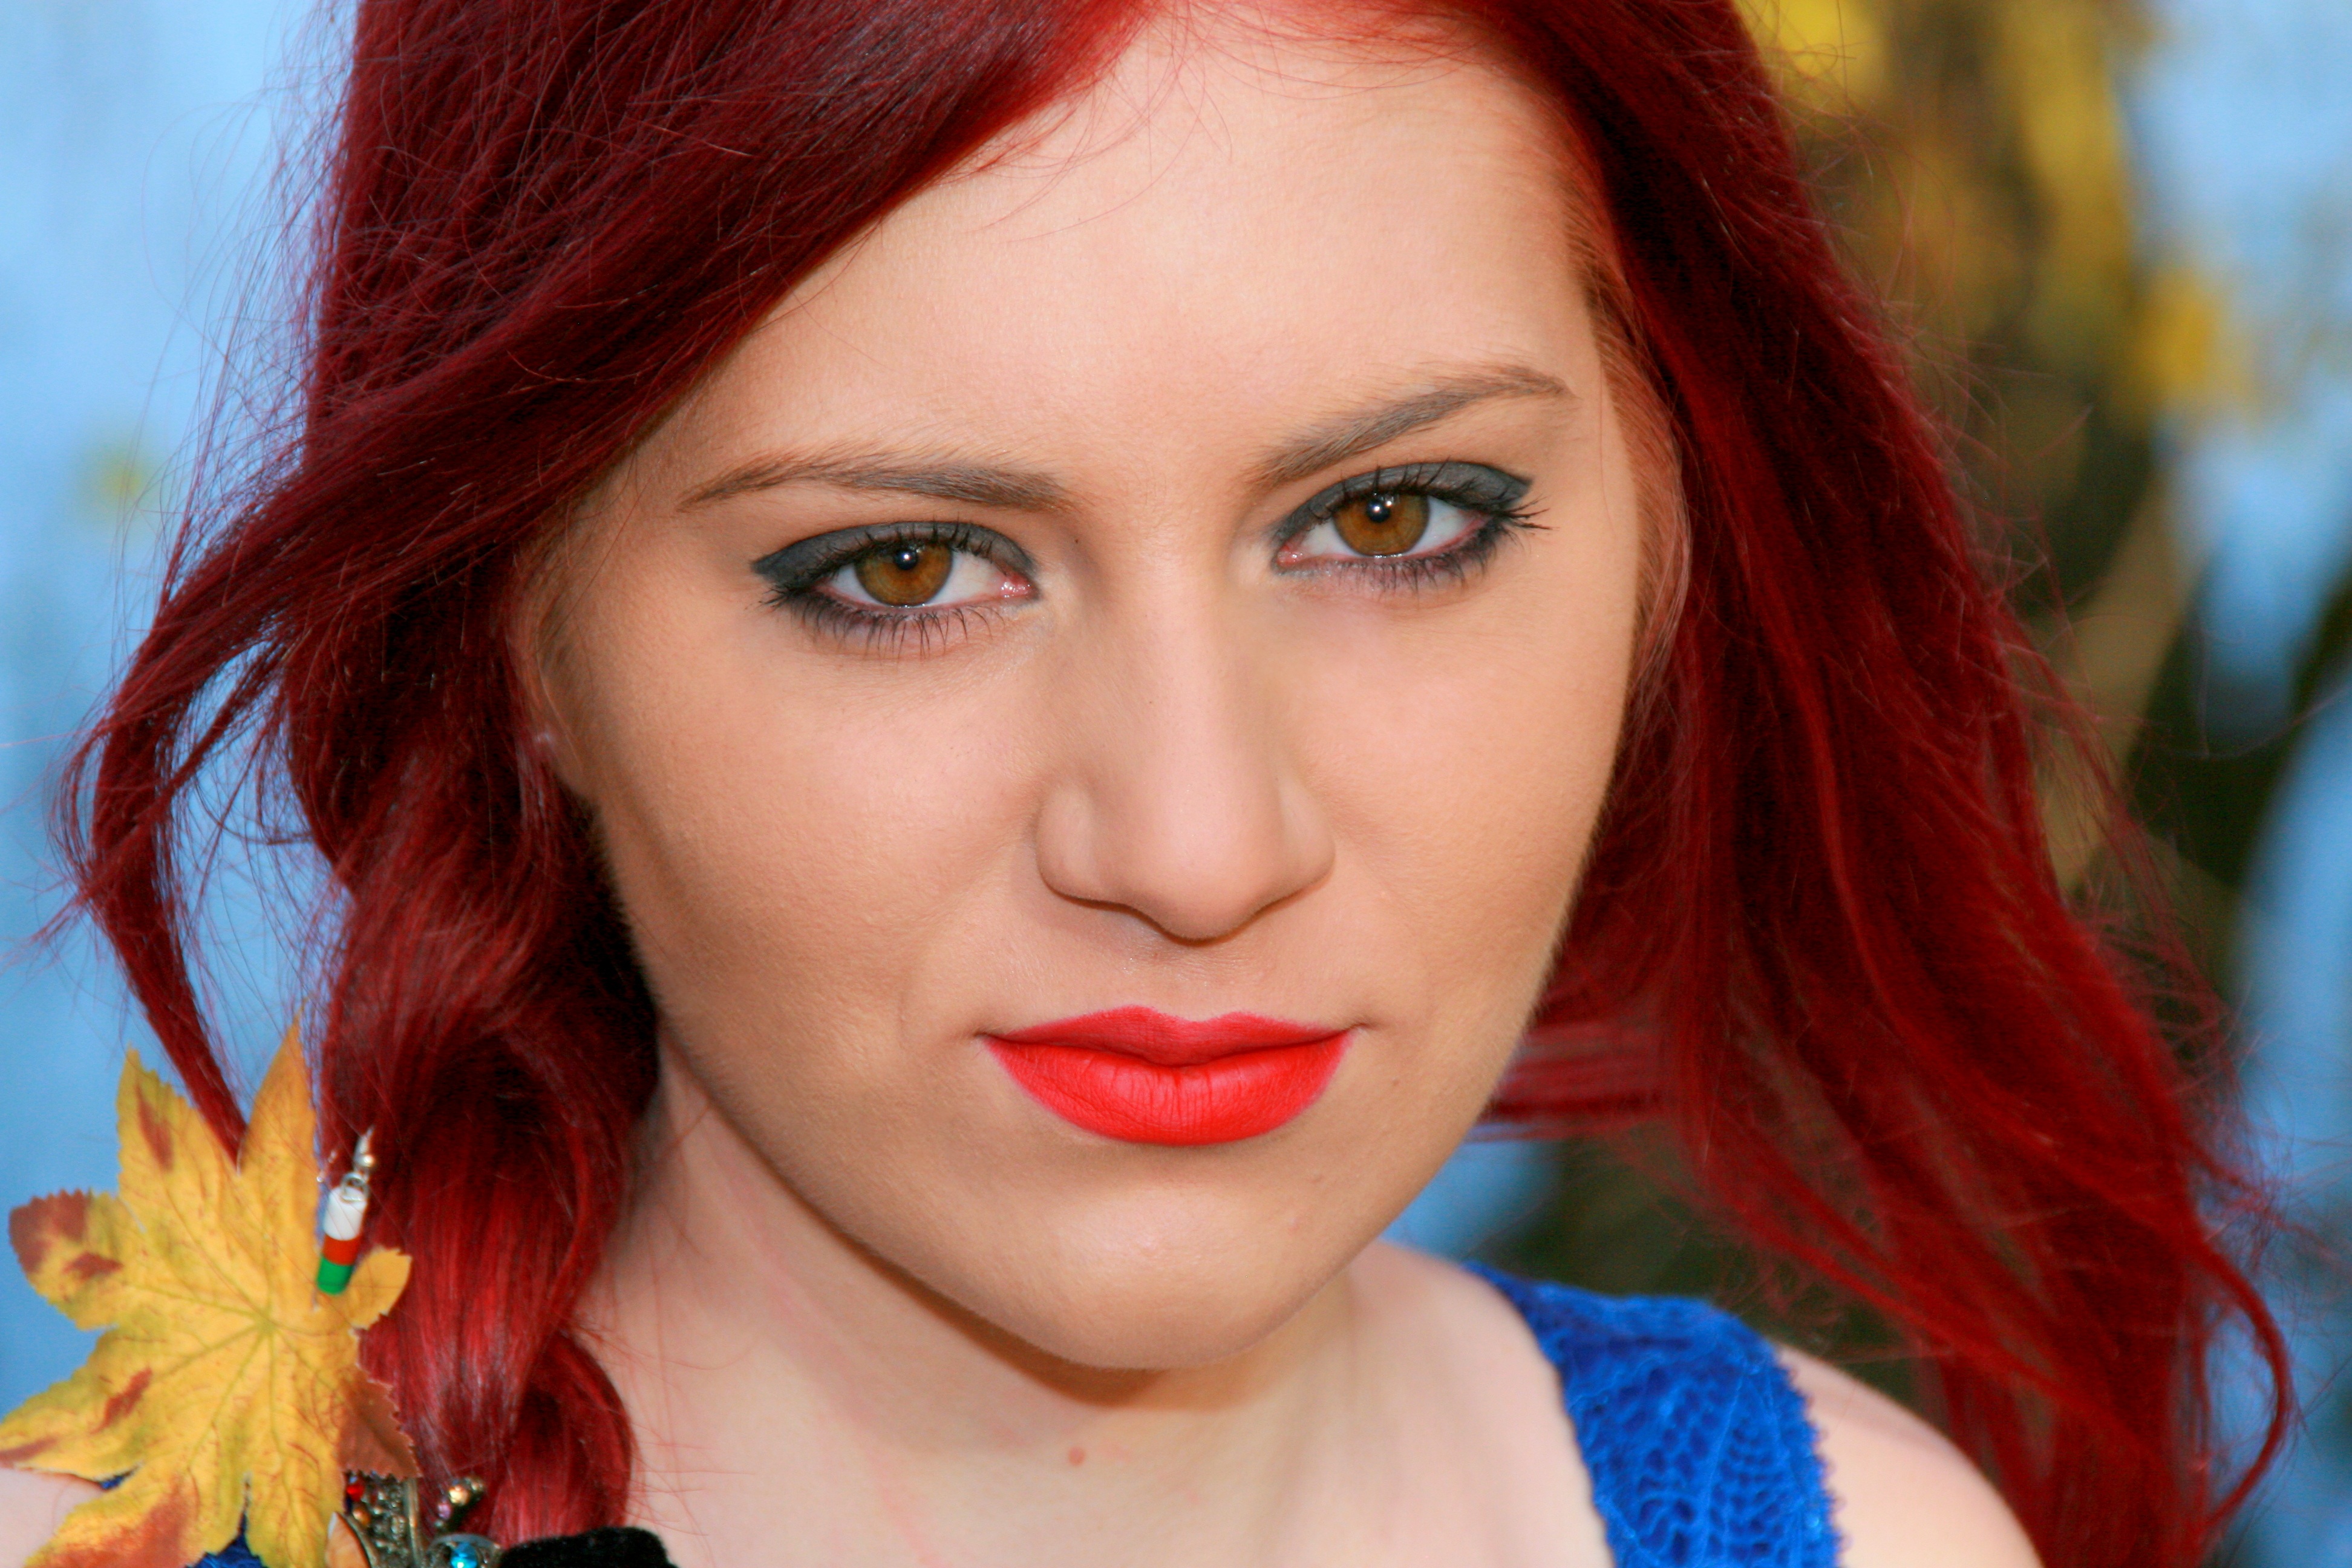
girl, hair, portrait, model, red, color, fashion, lady, lip, hairstyle, smile, long hair, red hair, close up, black hair, face, nose, eye, head, skin, beauty, blond, organ, brown eyes, brown hair, hair coloring, human hair color